Gerry Peirce

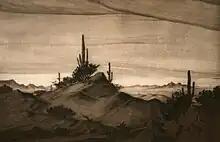
etching by Gerry Peirce

His primary medium remained dry-point etching until a sketching trip with Stevens. Peirce reminisced in an article: “One Day I was looking at a scene Stan was doing and wondered why he ad picked out that particular spot. Why paint that I asked. His reply, “Because it has such a beautiful color.” jolted me right out of everything I'd been doing for the past twelve years. I realized that I was no longer seeing a landscape with its colors, but in terms of the black and white of etchings. I saw that even my etchings were becoming flat no longer suggesting the color of things.” Peirce picked up a brush and watercolors and began capturing his surroundings in layers of color.